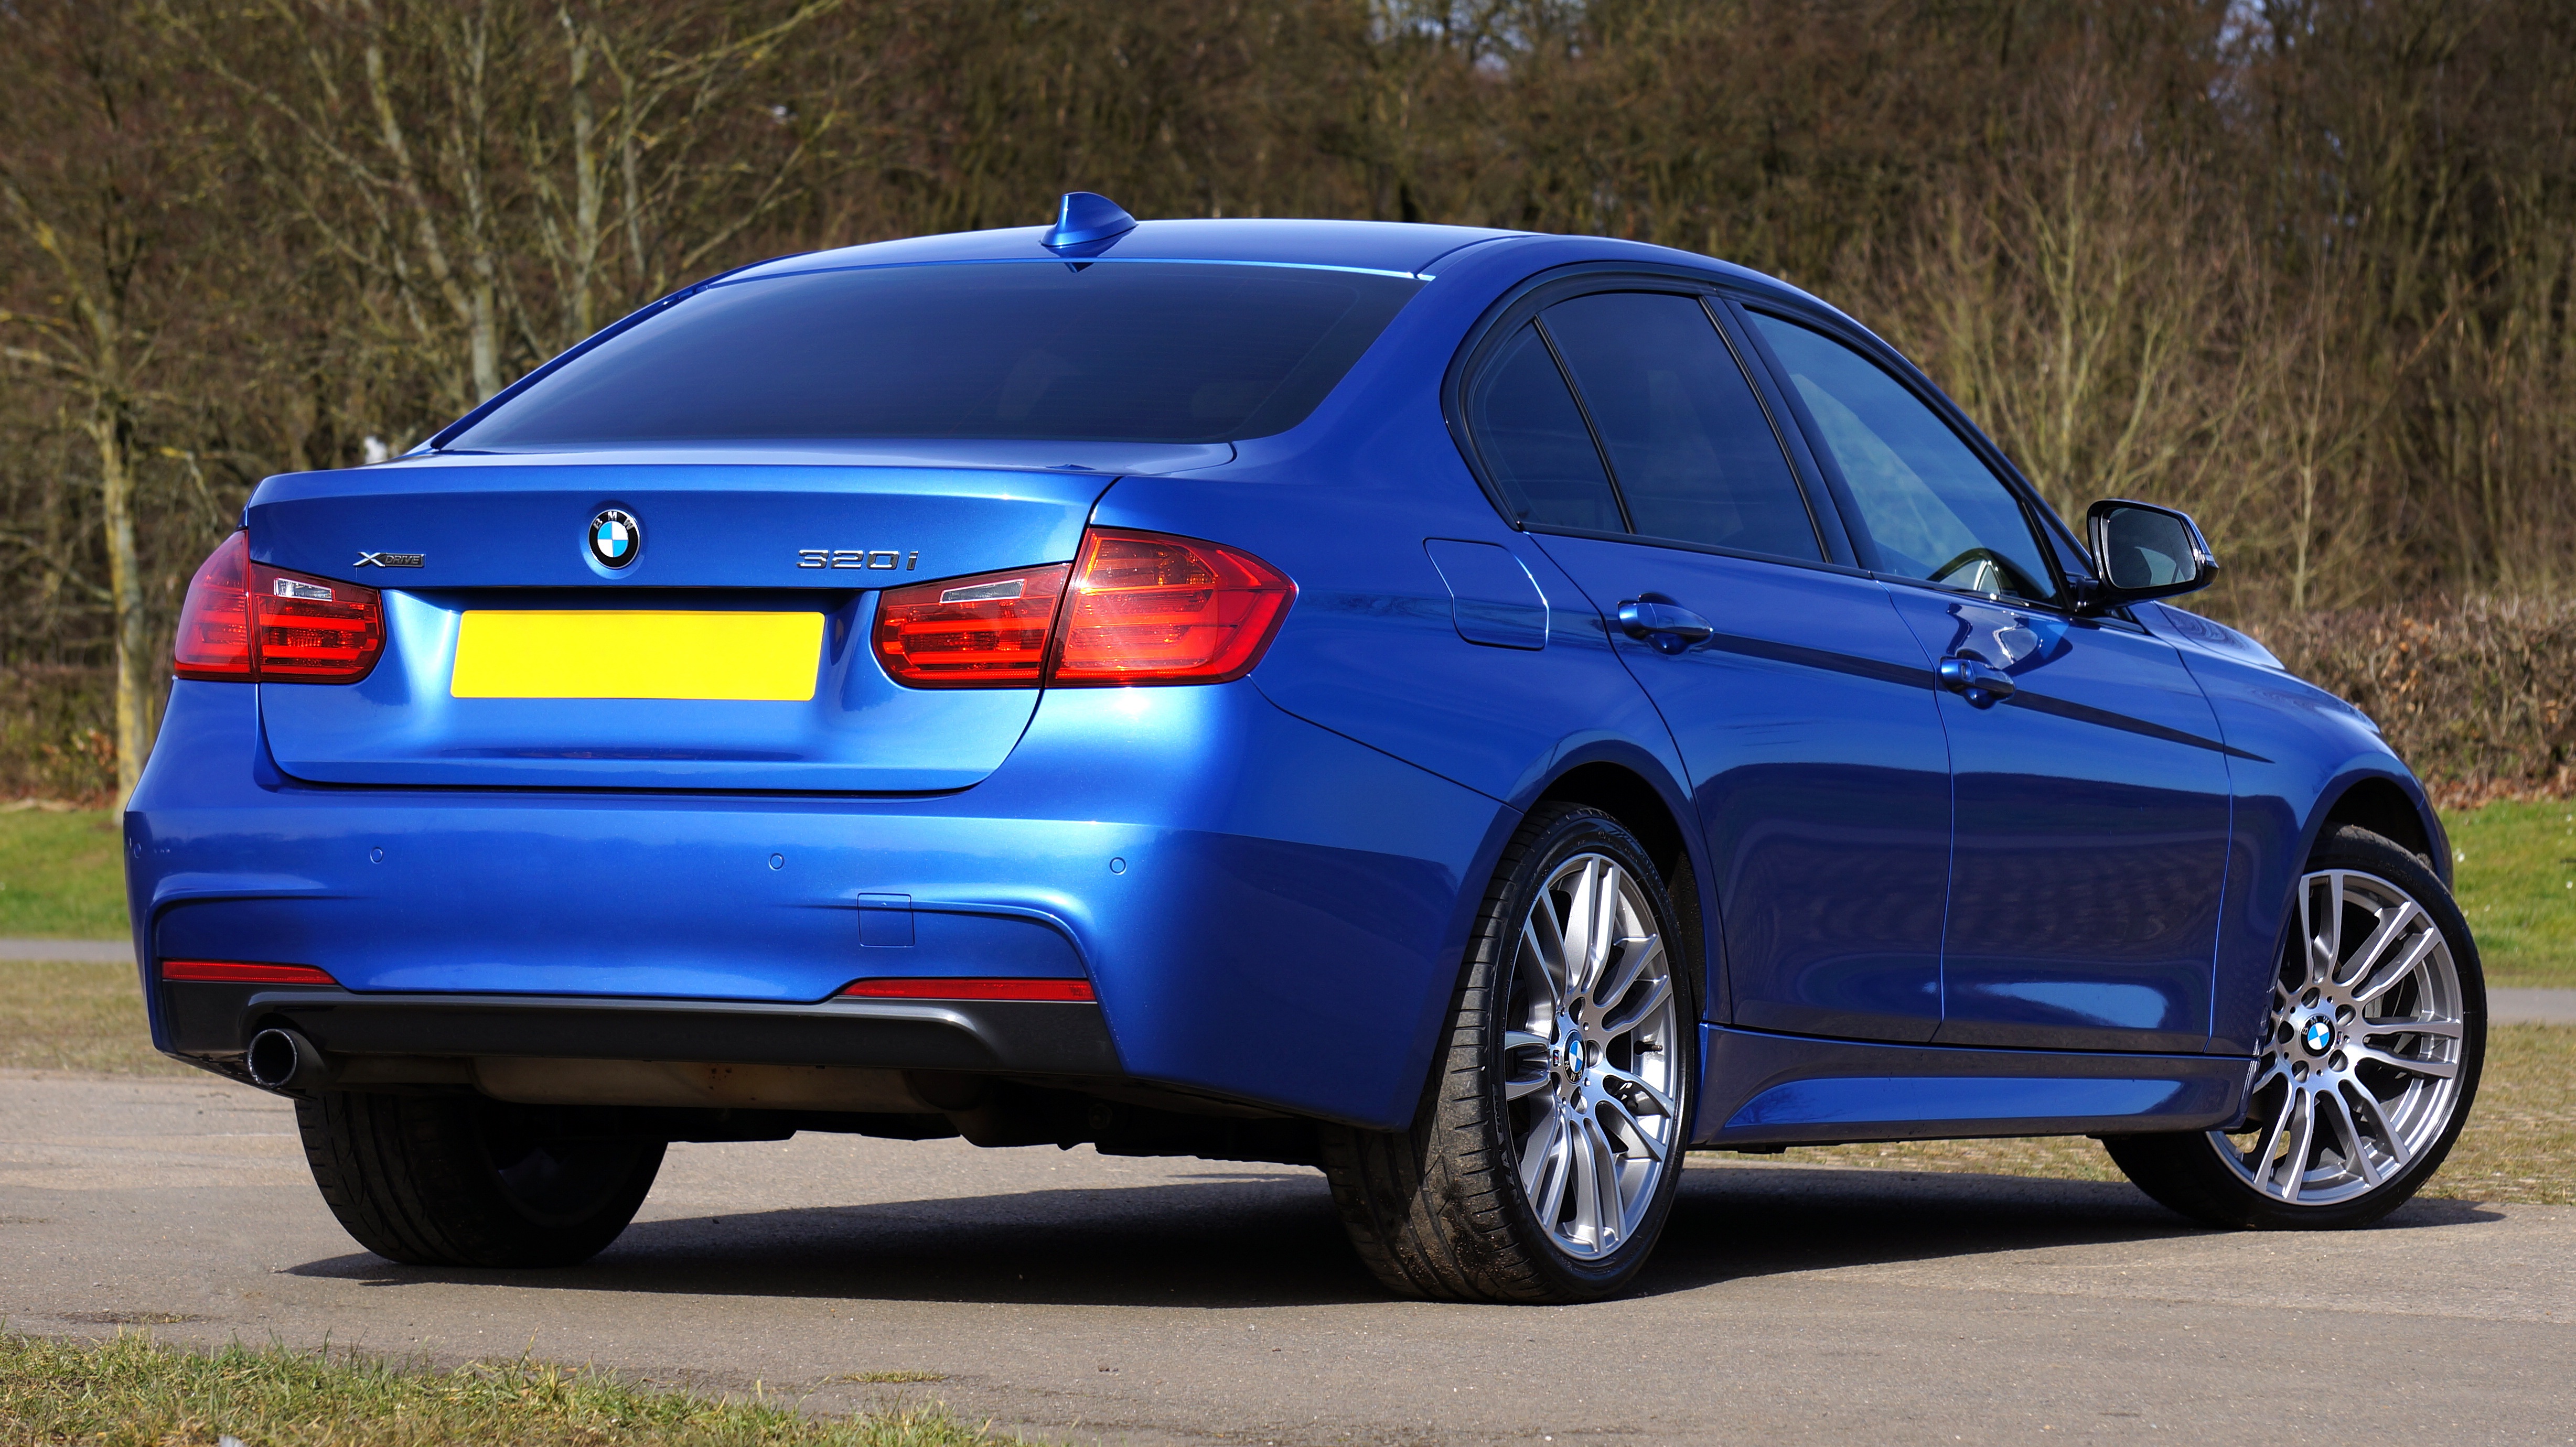
technology, car, wheel, automobile, driving, transportation, transport, vehicle, auto, speed, sports car, bumper, power, luxury, design, performance, rim, motor, sedan, bmw, convertible, coupe, fast, land vehicle, automobile make, automotive exterior, automotive design, luxury vehicle, family car, executive car, bmw 3 series e90, bmw 335, sports sedan, bmw 3 series f30, personal luxury car, bmw 3 series gran turismo